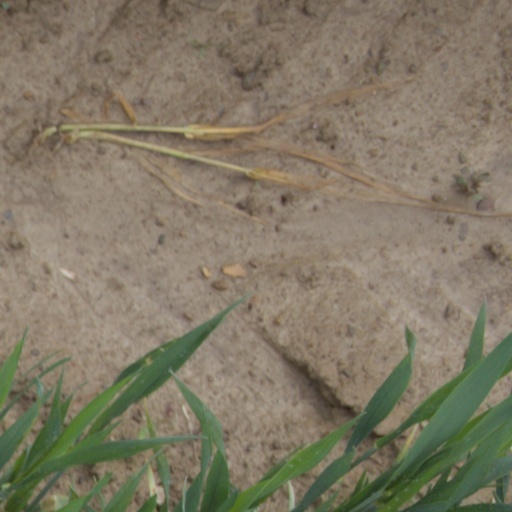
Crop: wheat